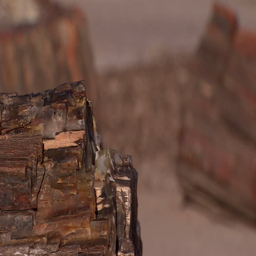
rack to various formations of rock in the petrified forest